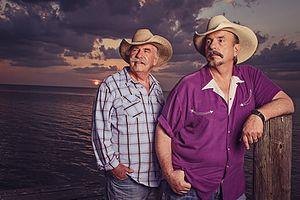
The Bellamy Brothers est un groupe américain de pop et de musique country formé par le duo de frères David Milton Bellamy et Homer Howard Bellamy, originaires de Darby, en Floride, aux États-Unis. Le duo a connu de nombreux succès dans les années 1970 et 1980. À ce jour, ils ont sorti plus de cinquante albums, principalement chez Curb Records.